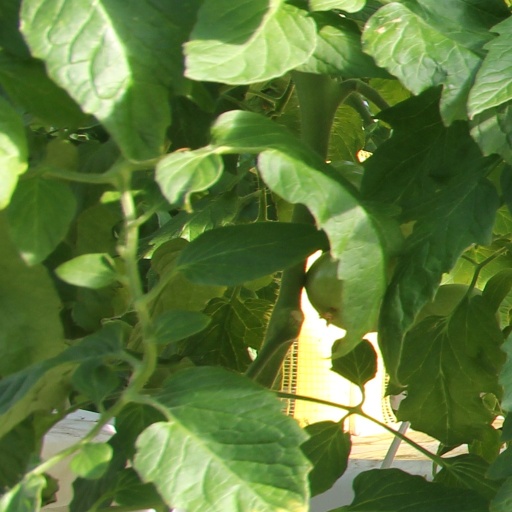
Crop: tomato